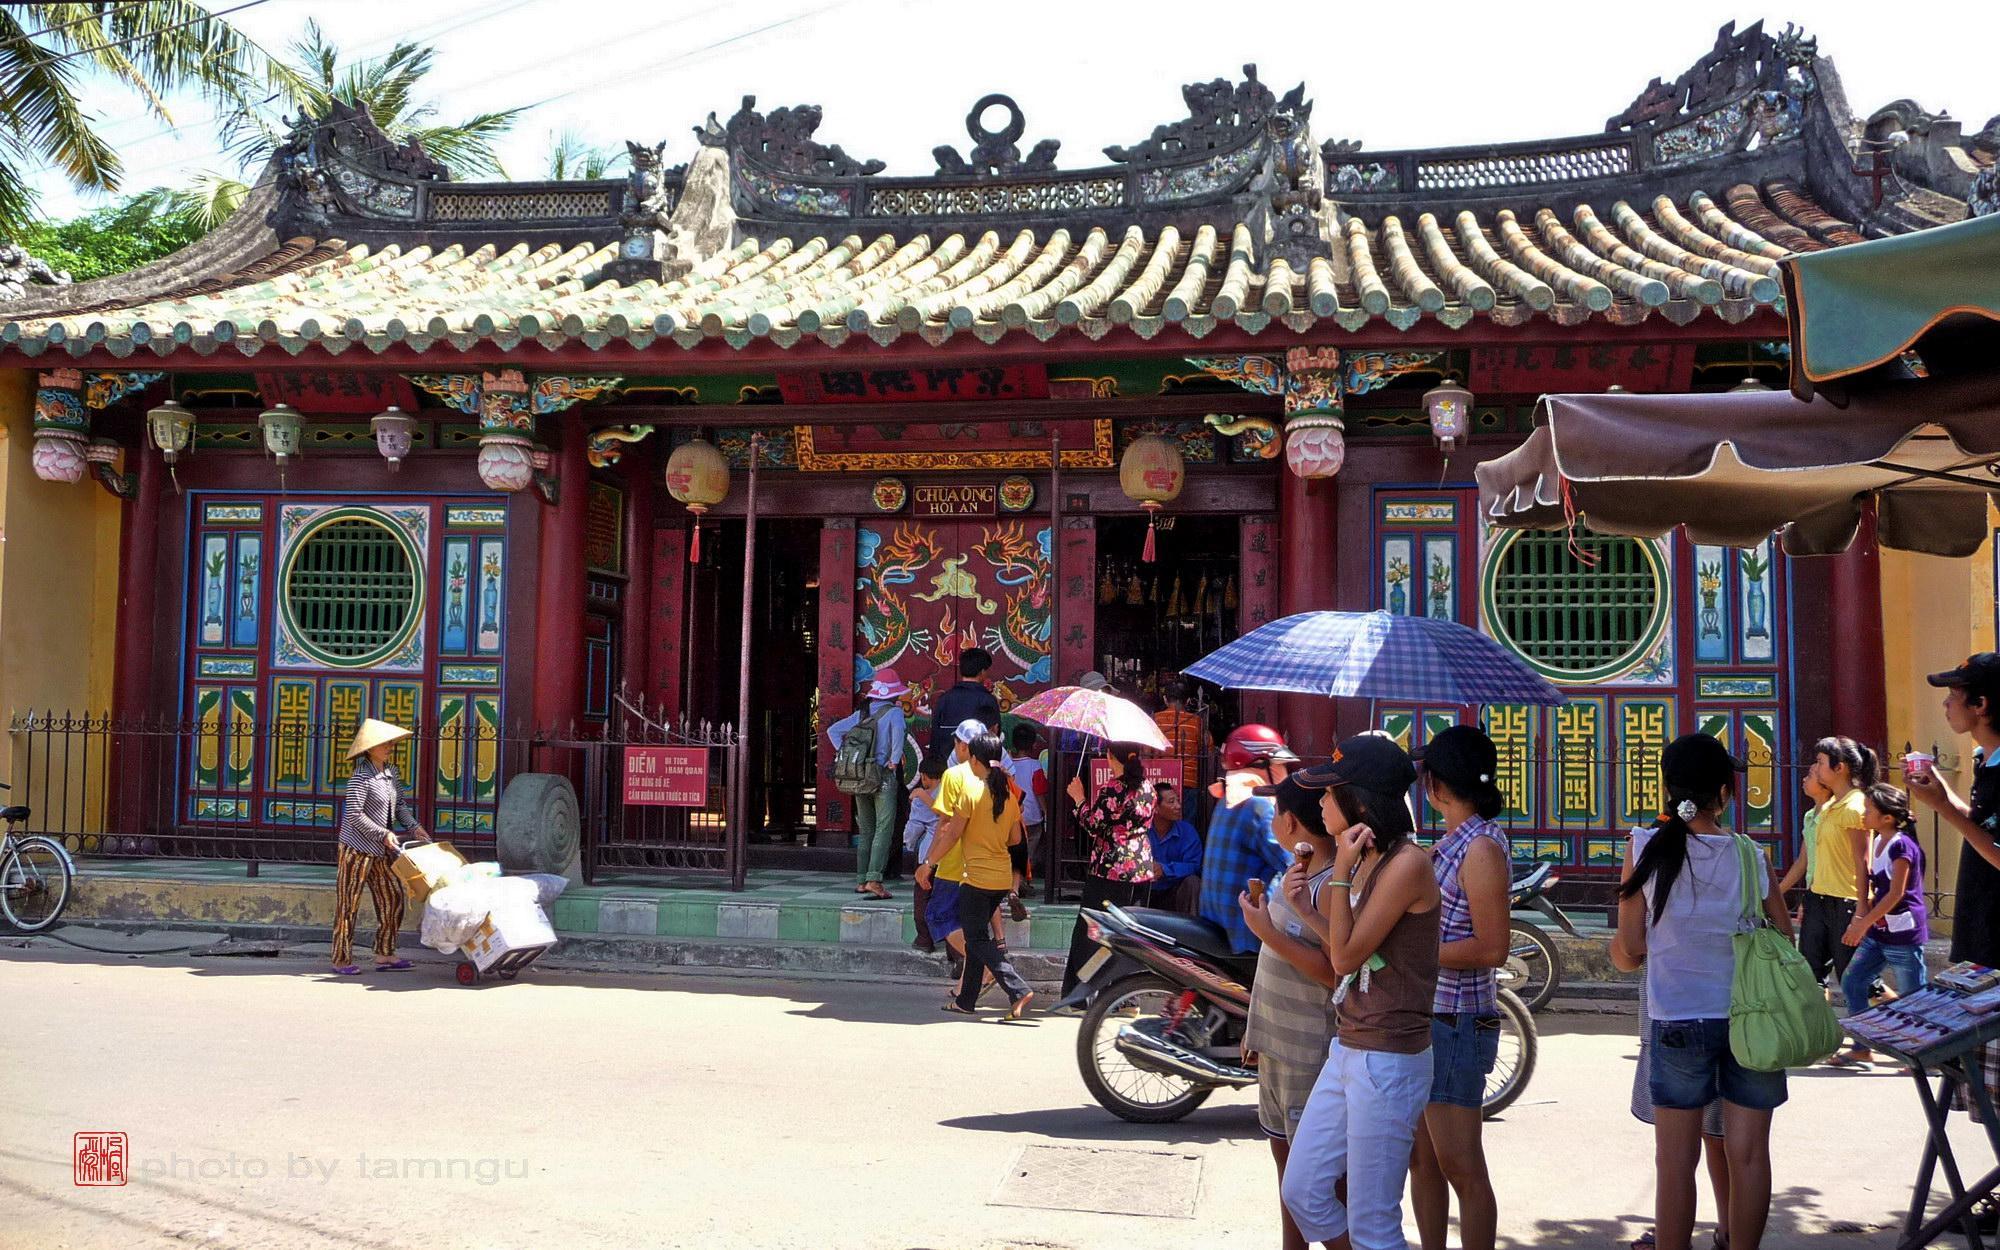
có nhiều người đang đứng ở gần một ngôi chùa cổ